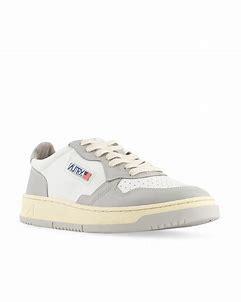
Brand: Autry
Model: Action Shoes Autry Action Autry 01